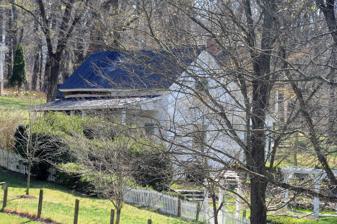
Building: Drury-Austin House
Country: United States of America
Year built: 1768
Historic house in Maryland, United States United States historic place Drury-Austin House U.S. National Register of Historic Places Show map of Maryland Show map of the United States Location 16112 Barnesville Rd., Boyds, Maryland Coordinates 39°12′3″N 77°20′21″W / 39.20083°N 77.33917°W / 39.20083; -77.33917 Area 0.5 acres (0.20 ha) Built 1768 ( 1768 ) Built by Drury, Thomas NRHP reference No. 86000371 Added to NRHP March 13, 1986 The Drury-Austin House is a historic home located at Boyds , Montgomery County, Maryland . It is a 1 + 1 ⁄ 2 -story dwelling comprising two sections: a late-18th-century one-room plan log house (the southern half), which was doubled in size by the addition of a one-room timber-frame section in the early 19th century. The house is exemplary of the type of dwelling that characterized western Montgomery County in the earliest phase of its settlement. It was listed on the National Register of Historic Places in 1986. References